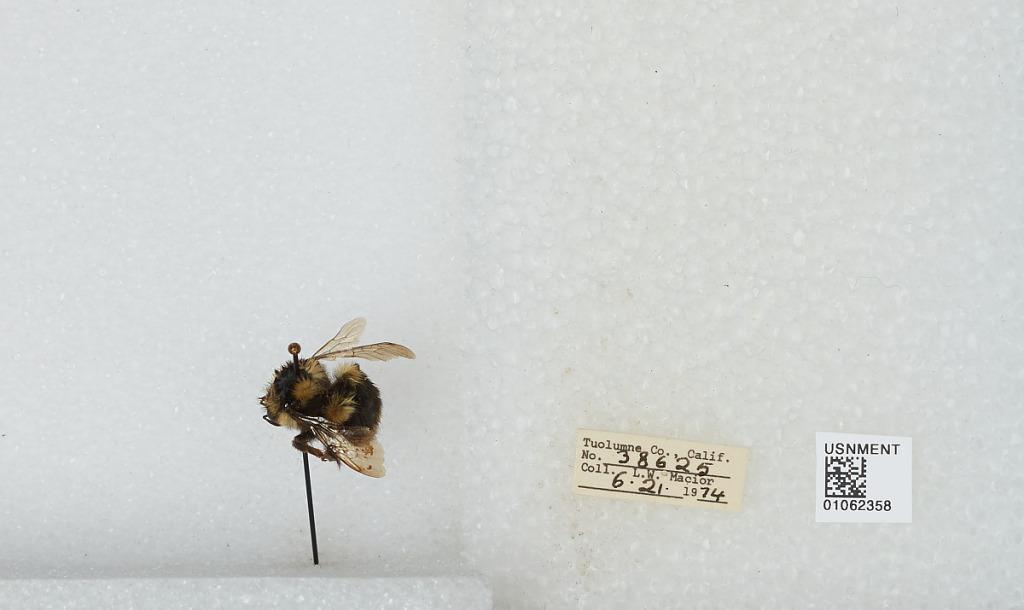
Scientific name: Bombus bifarius nearcticus
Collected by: L. Macior
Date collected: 1974-6-21
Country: United States
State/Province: California
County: Tuolumne
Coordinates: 38.02, -119.94